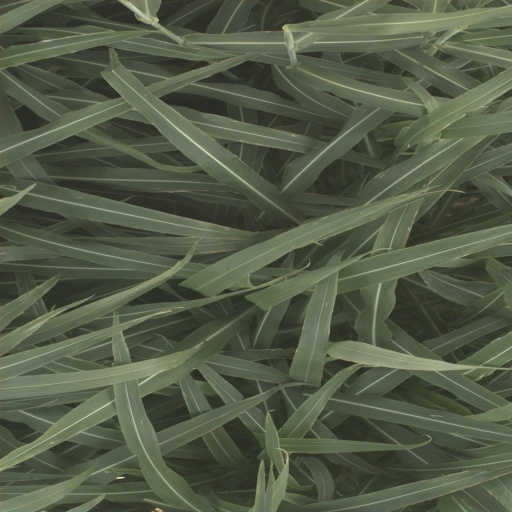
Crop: sorghum